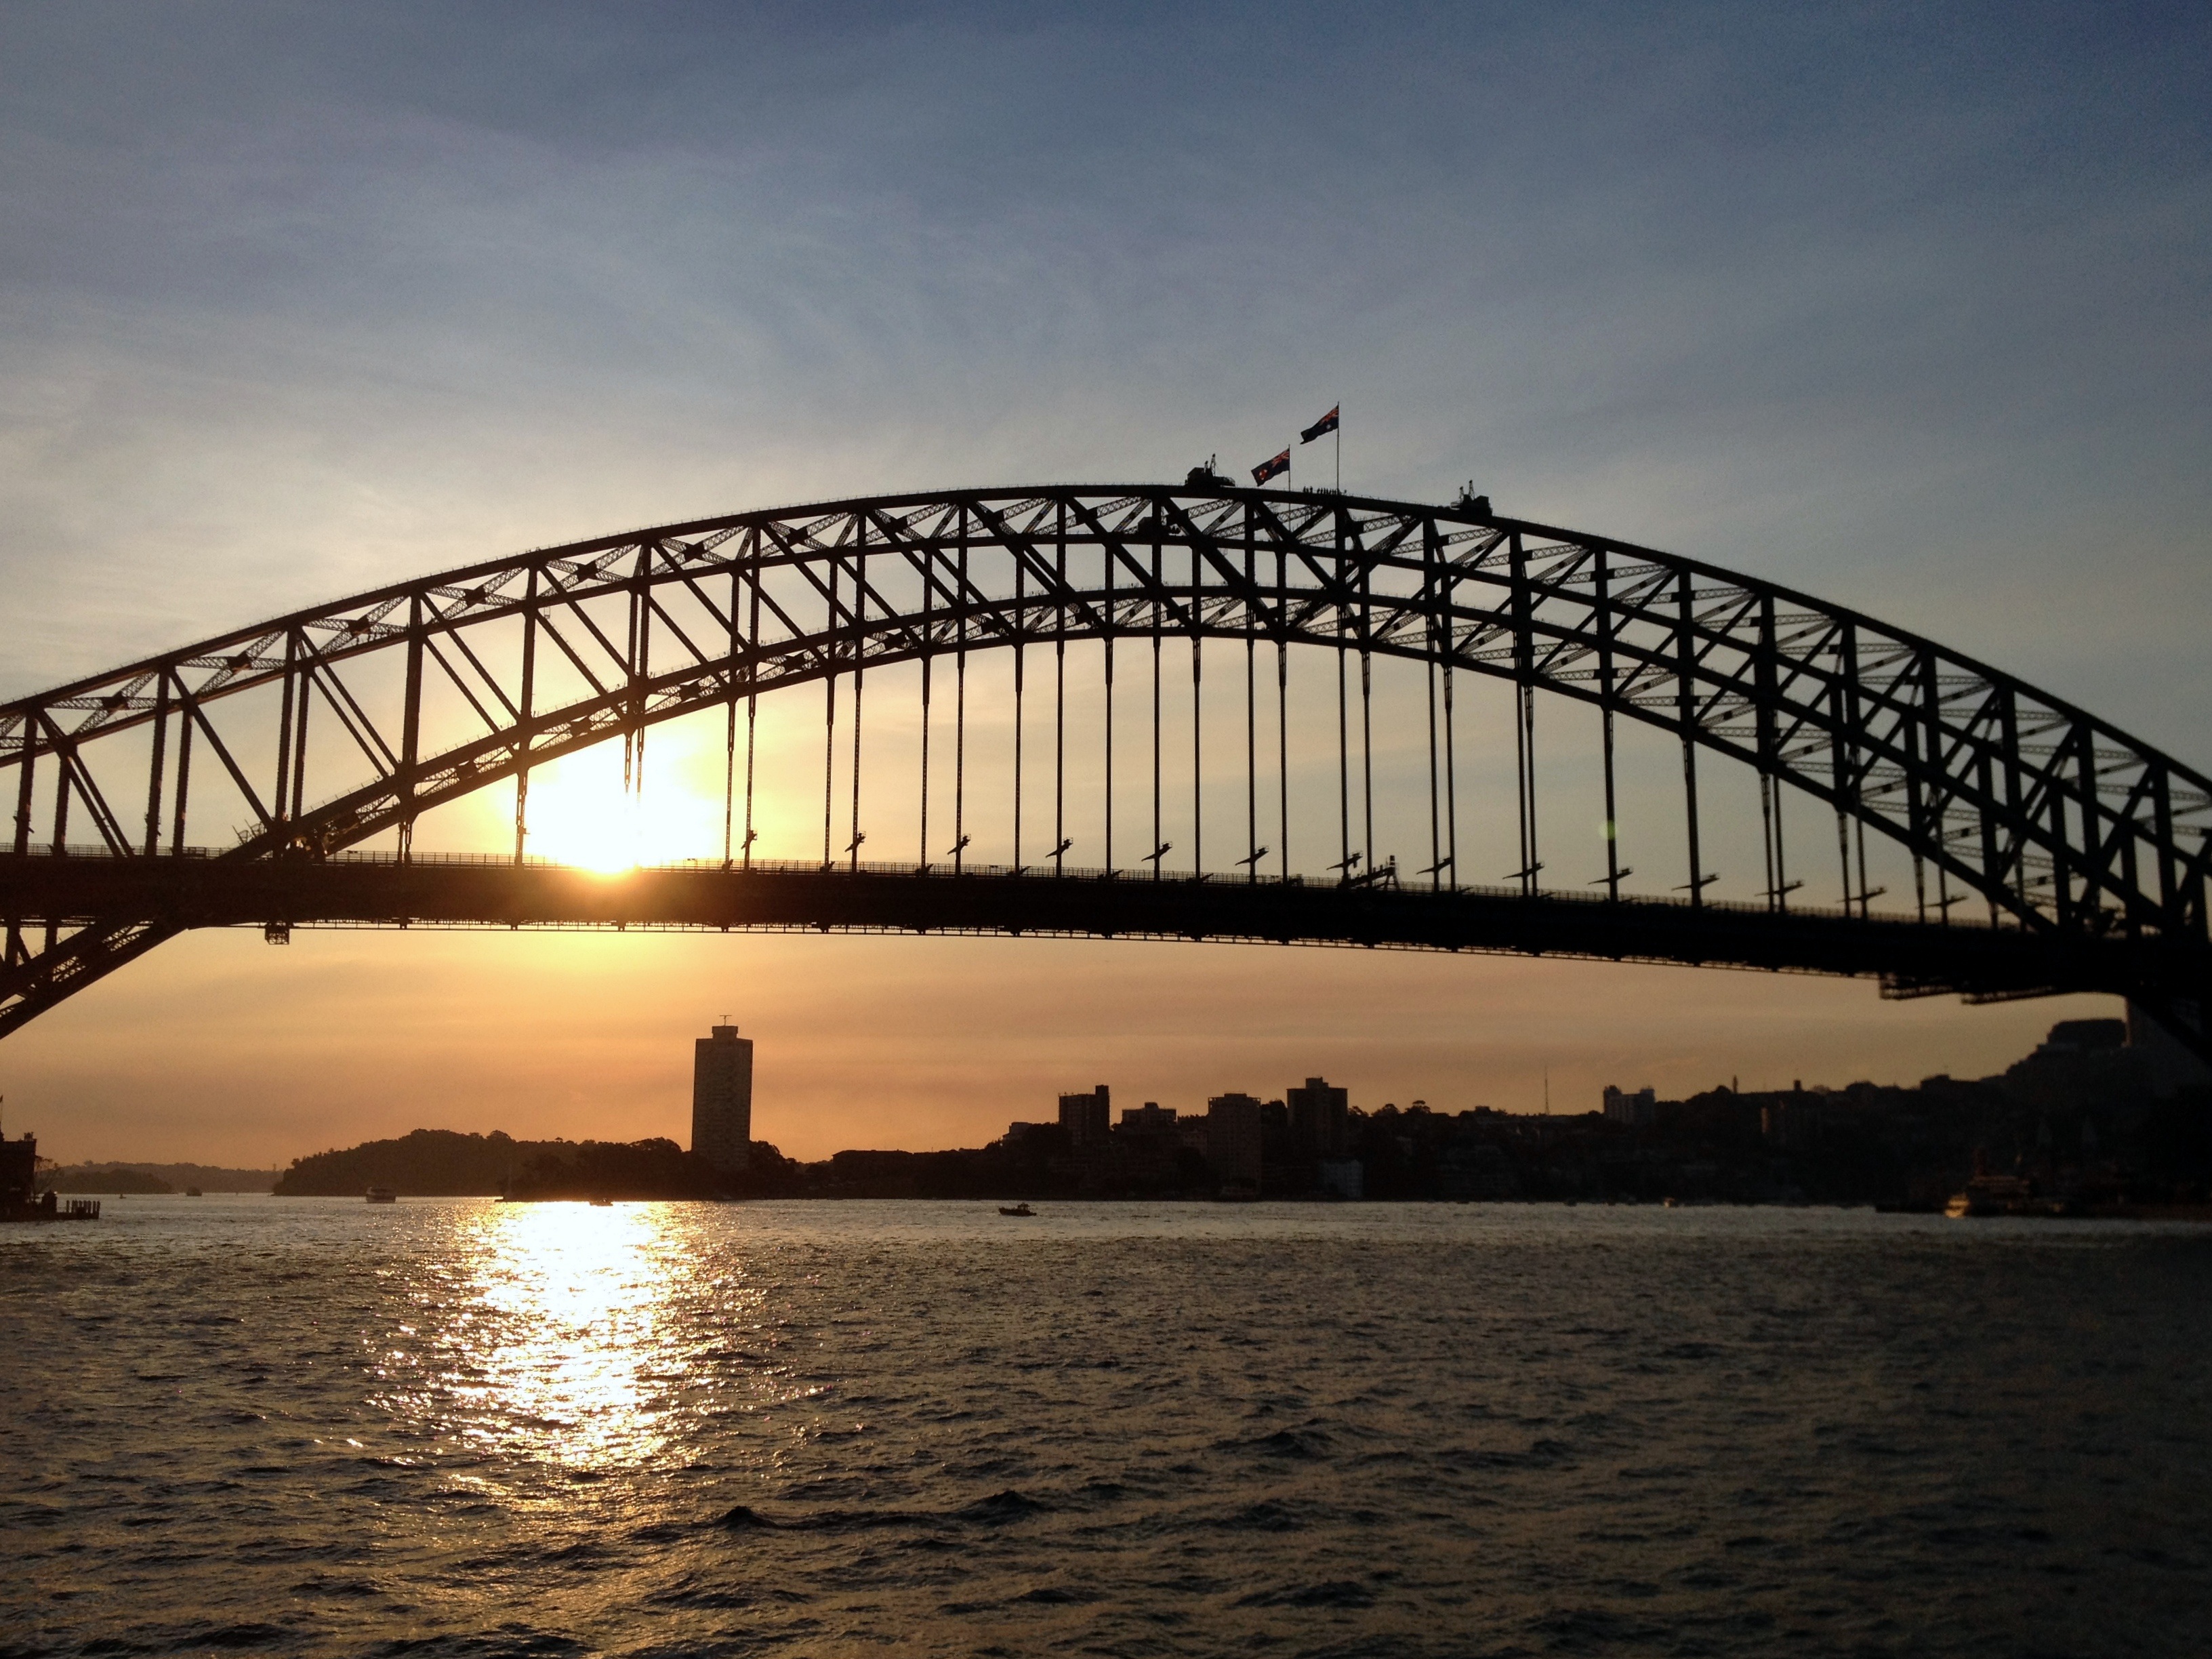
sea, architecture, sunset, bridge, river, dusk, evening, reflection, sydney, landmark, harbour, tourism, arch bridge, nonbuilding structure